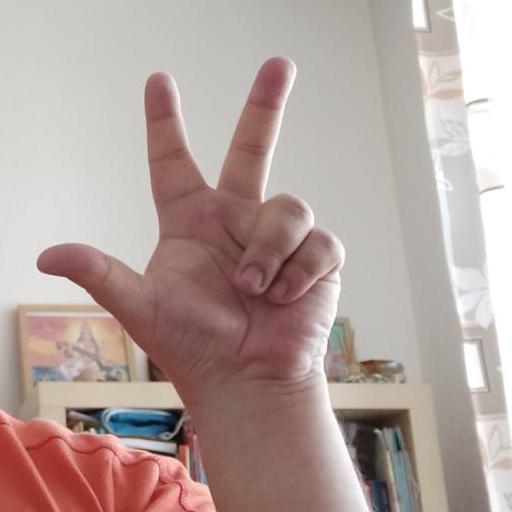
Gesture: three2